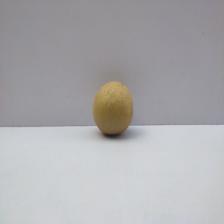
Size: Medium